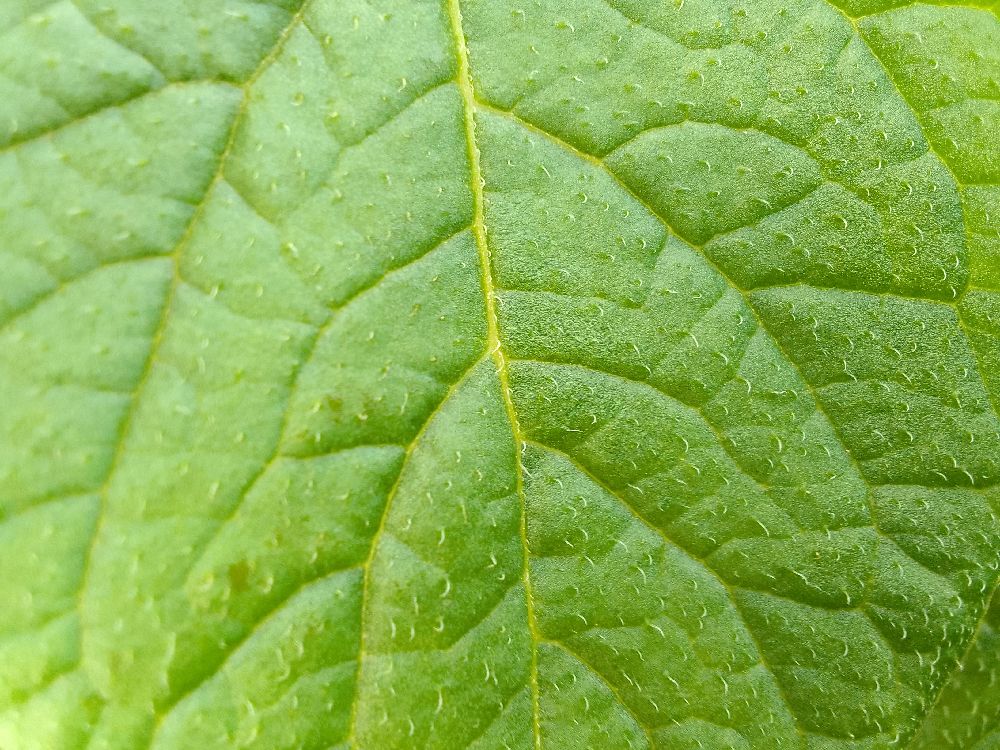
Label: Healthy